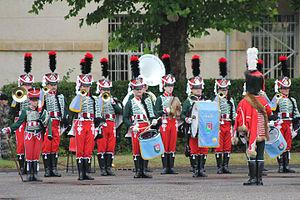
installation 3rh
Le 8ᵉ régiment de hussards est une unité de cavalerie légère de l’armée française, créé sous la Révolution française. Il se distingua notamment lors des guerres de la Révolution et de l’Empire, puis à la Première Guerre mondiale.
Altkirch est une commune française située dans le département du Haut-Rhin, en région Grand Est.